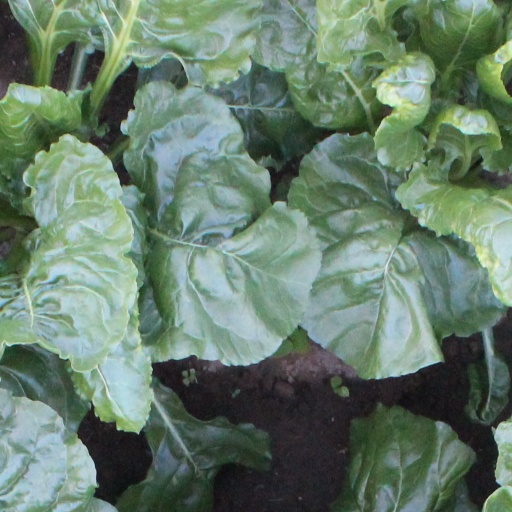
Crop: sugar beet